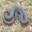
Label: snake